Shri Krishna Sinha

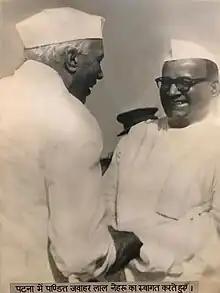
Shri Krishna Sinha meeting Jawaharlal Nehru

Sinha first met Mahatma Gandhi in 1916 at Central Hindu College, Benares. He gave up practising law in 1921 to take part in Gandhi's non-cooperation movement.